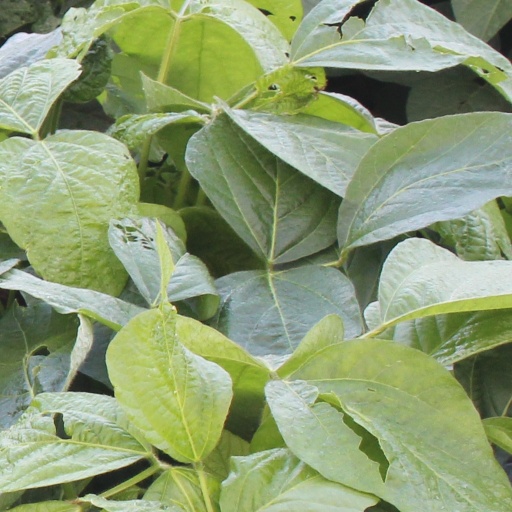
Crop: soybean